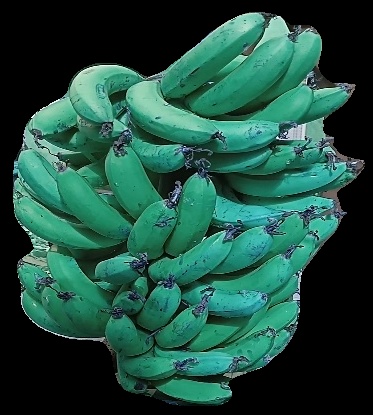
Variety: pachbale
Grade: grade3